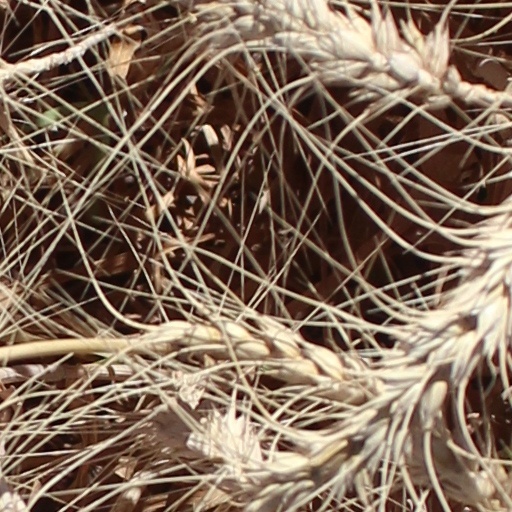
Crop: wheat